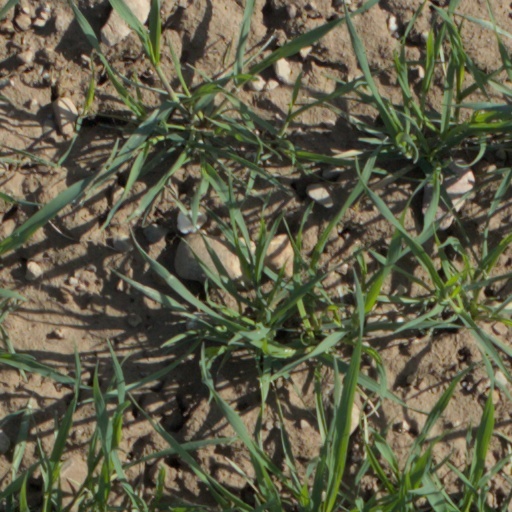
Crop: wheat